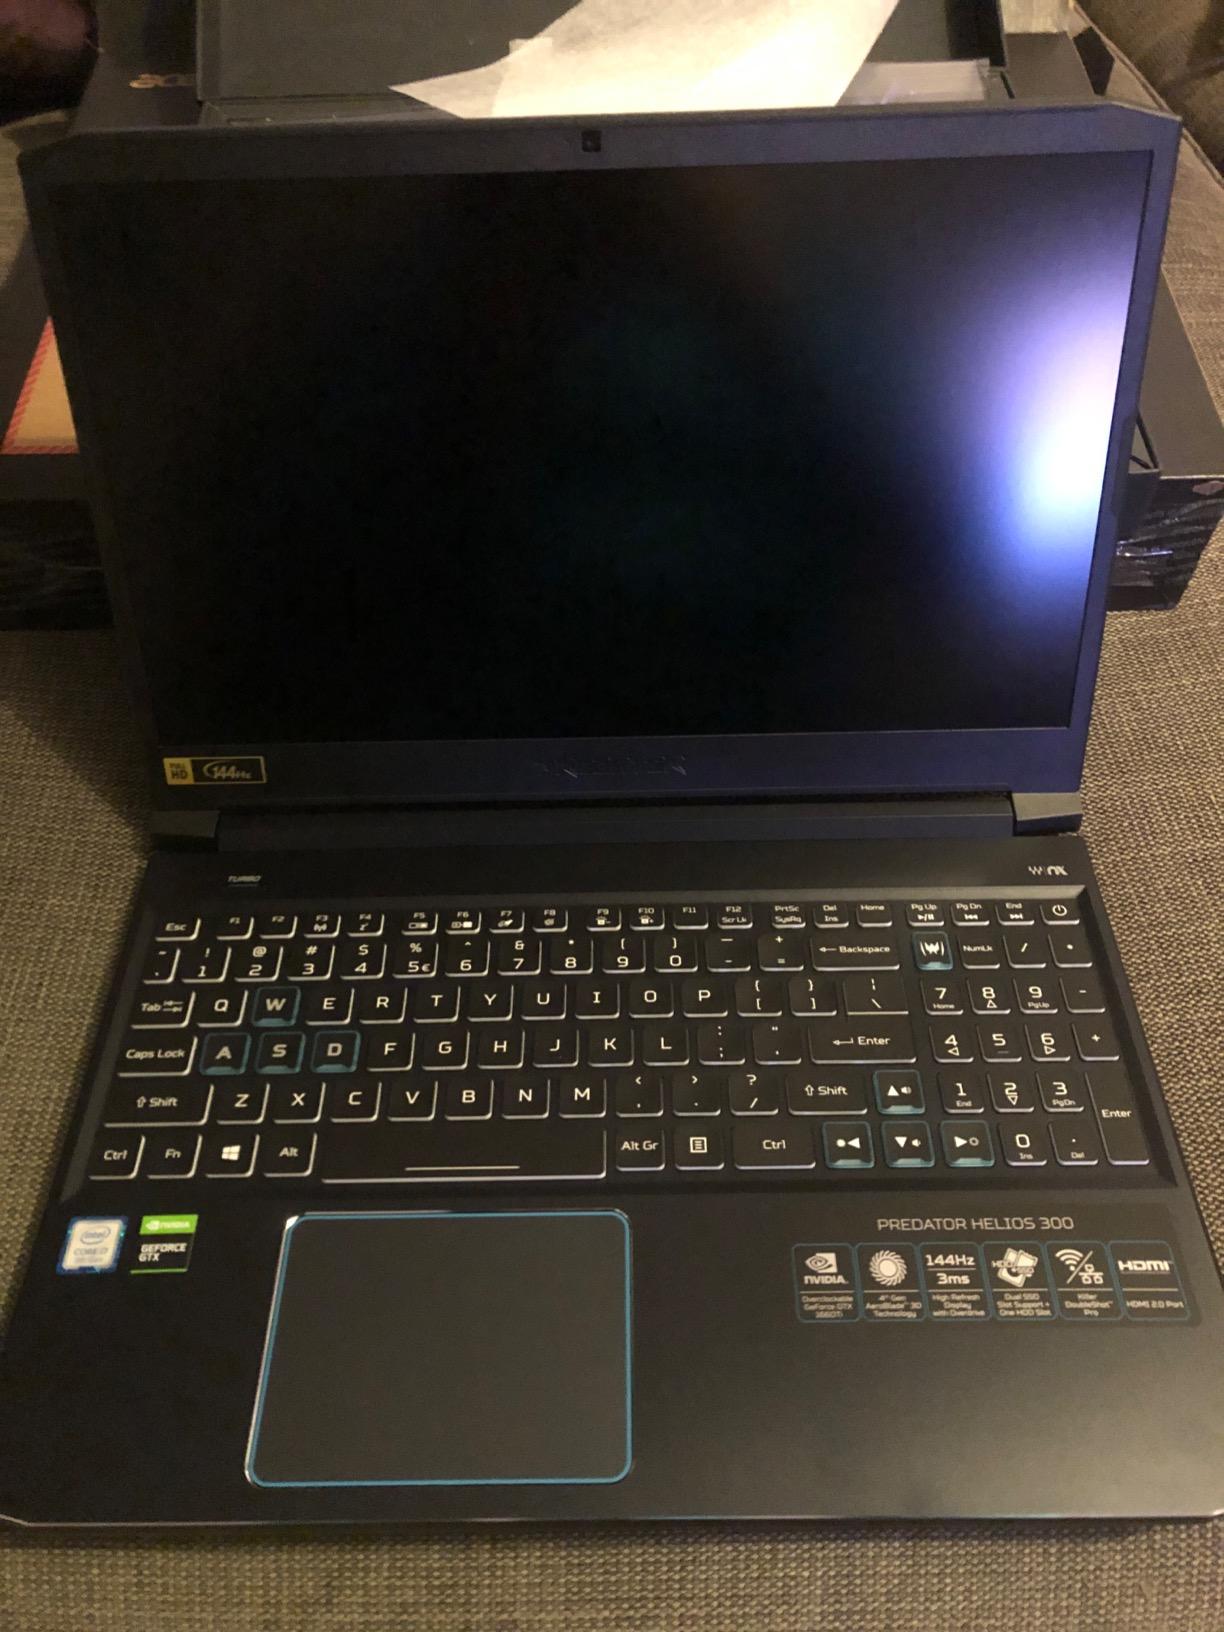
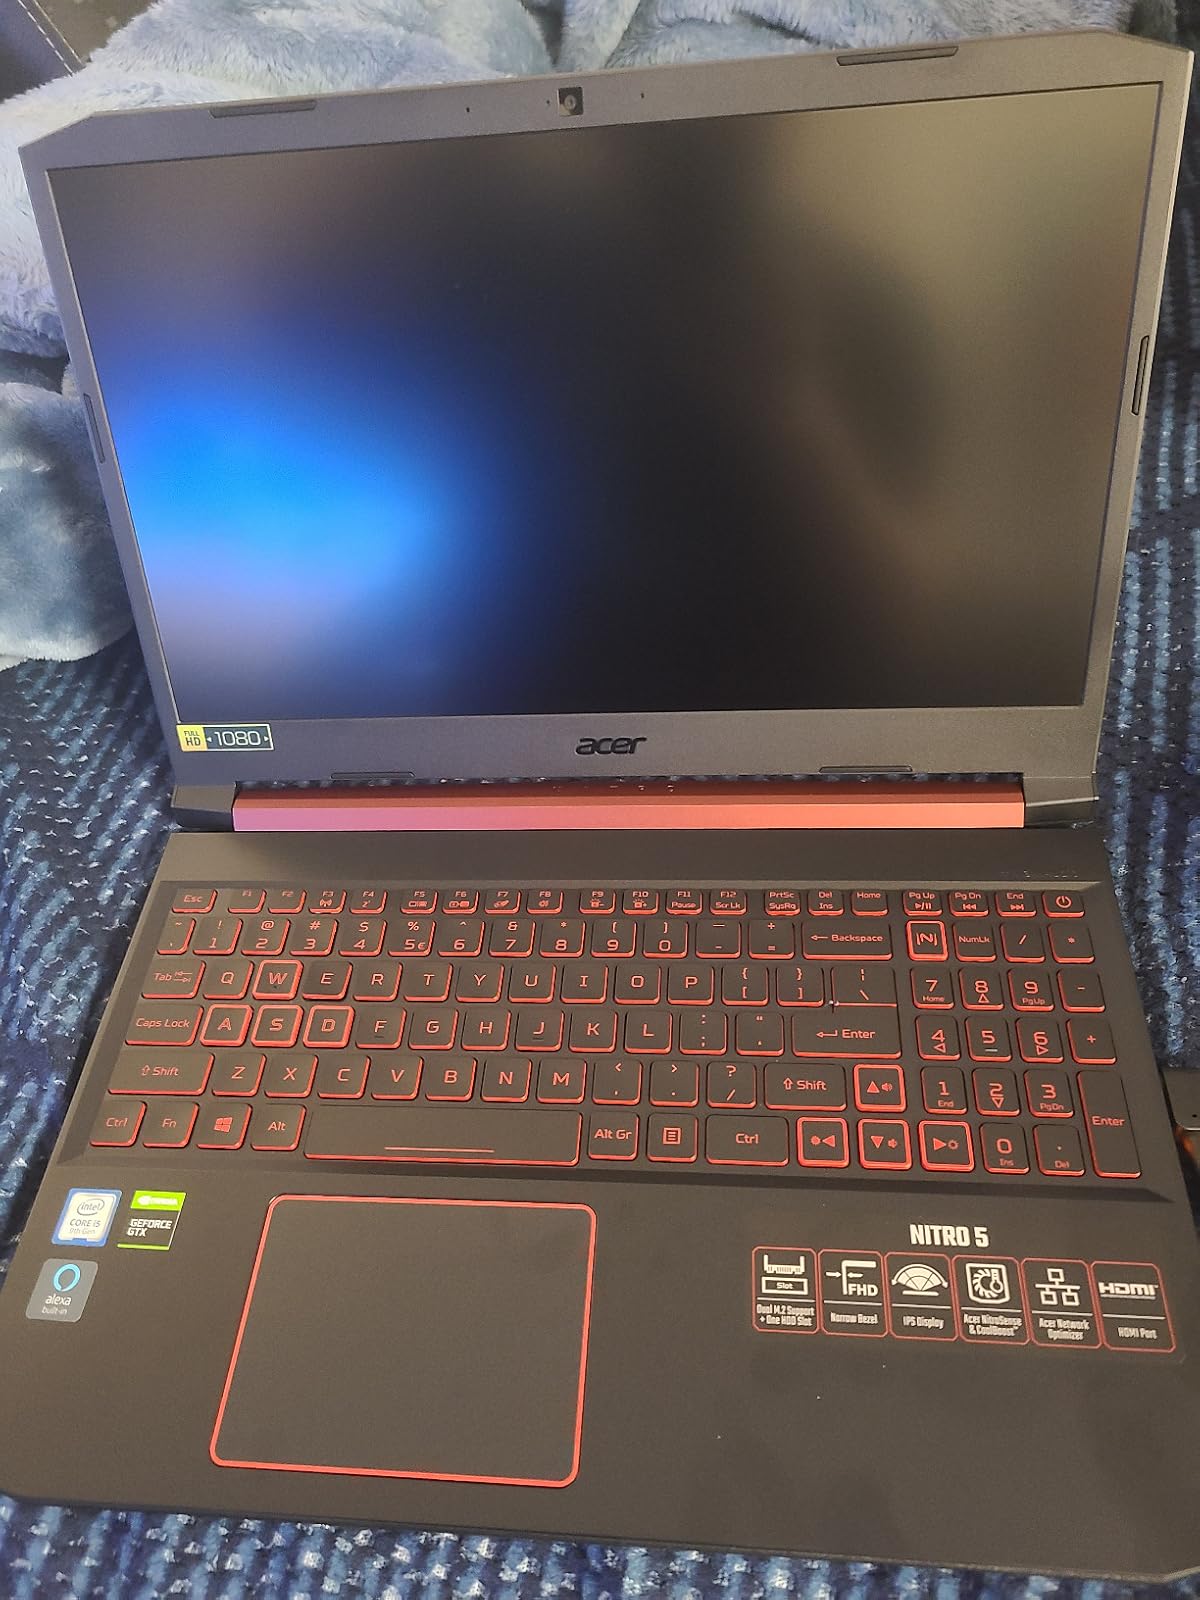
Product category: laptop
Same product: no